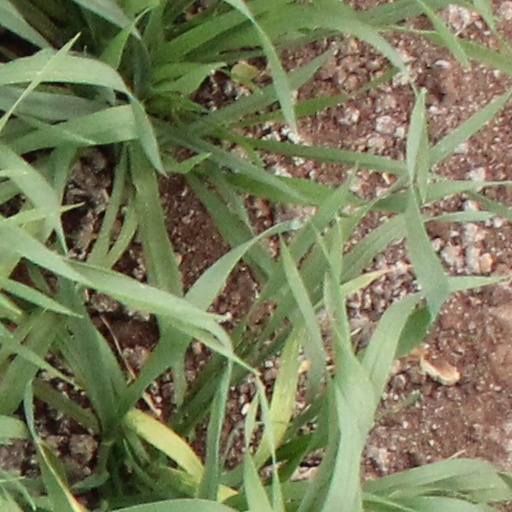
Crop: wheat